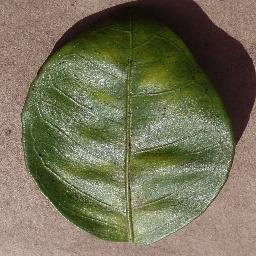
Label: Orange___Haunglongbing_(Citrus_greening)